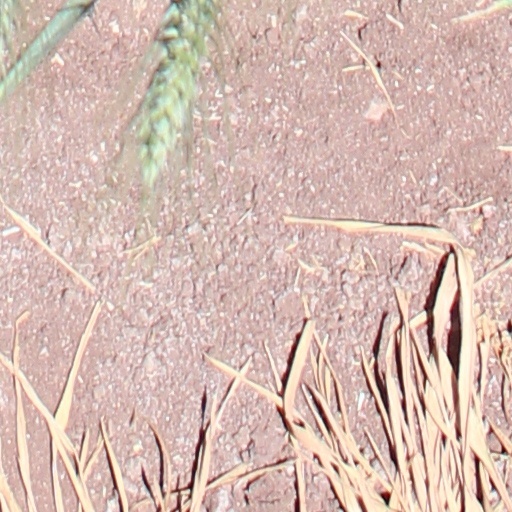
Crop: wheat